Nazism

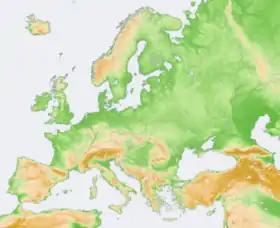
Topographical map of Europe: the Nazi Party declared support for "Drang nach Osten" (expansion of Germany east to the Ural Mountains), that is shown on the upper right side of the map as a brown diagonal line.

The concept of the Aryan race, which the Nazis promoted, stems from racial theories asserting that Europeans are the descendants of Indo-Iranian settlers, people of ancient India and ancient Persia. Proponents of this theory based their assertion on the fact that words in European languages and words in Indo-Iranian languages have similar pronunciations and meanings. Johann Gottfried Herder argued that the Germanic peoples held close racial connections to the ancient Indians and the ancient Persians, who he claimed were advanced peoples that possessed a great capacity for wisdom, nobility, restraint and science. Contemporaries of Herder used the concept of the Aryan race to draw a distinction between what they deemed to be "high and noble" Aryan culture versus that of "parasitic" Semitic culture.